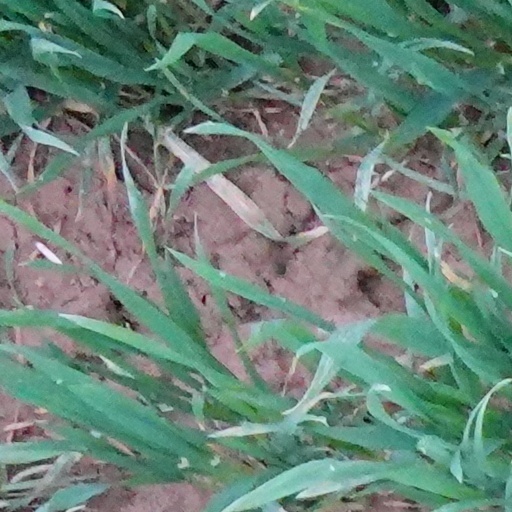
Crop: wheat